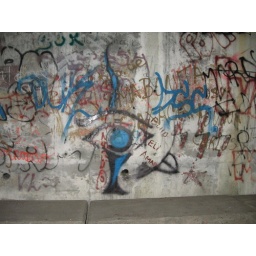
cool grafitti in the covered part of the train bridge